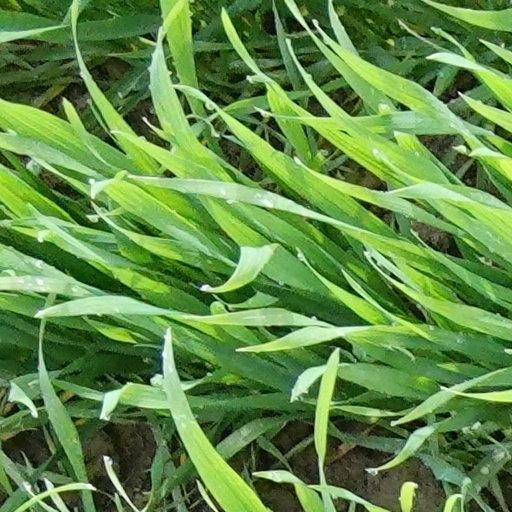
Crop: wheat